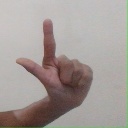
अक्षर: ल